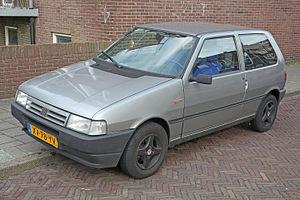
Fiat, acronyme de « Fabbrica Italiana Automobili Torino », est un constructeur automobile italien, basé au Lingotto à Turin. FIAT a été créée le 11 juillet 1899 au Palazzo Bricherasio par trente actionnaires, dont Giovanni Agnelli. Le constructeur a multiplié sa production par huit en cinq ans lors des années magiques de l'automobile italienne, devenant à lui seul le symbole du « miracle économique italien ».